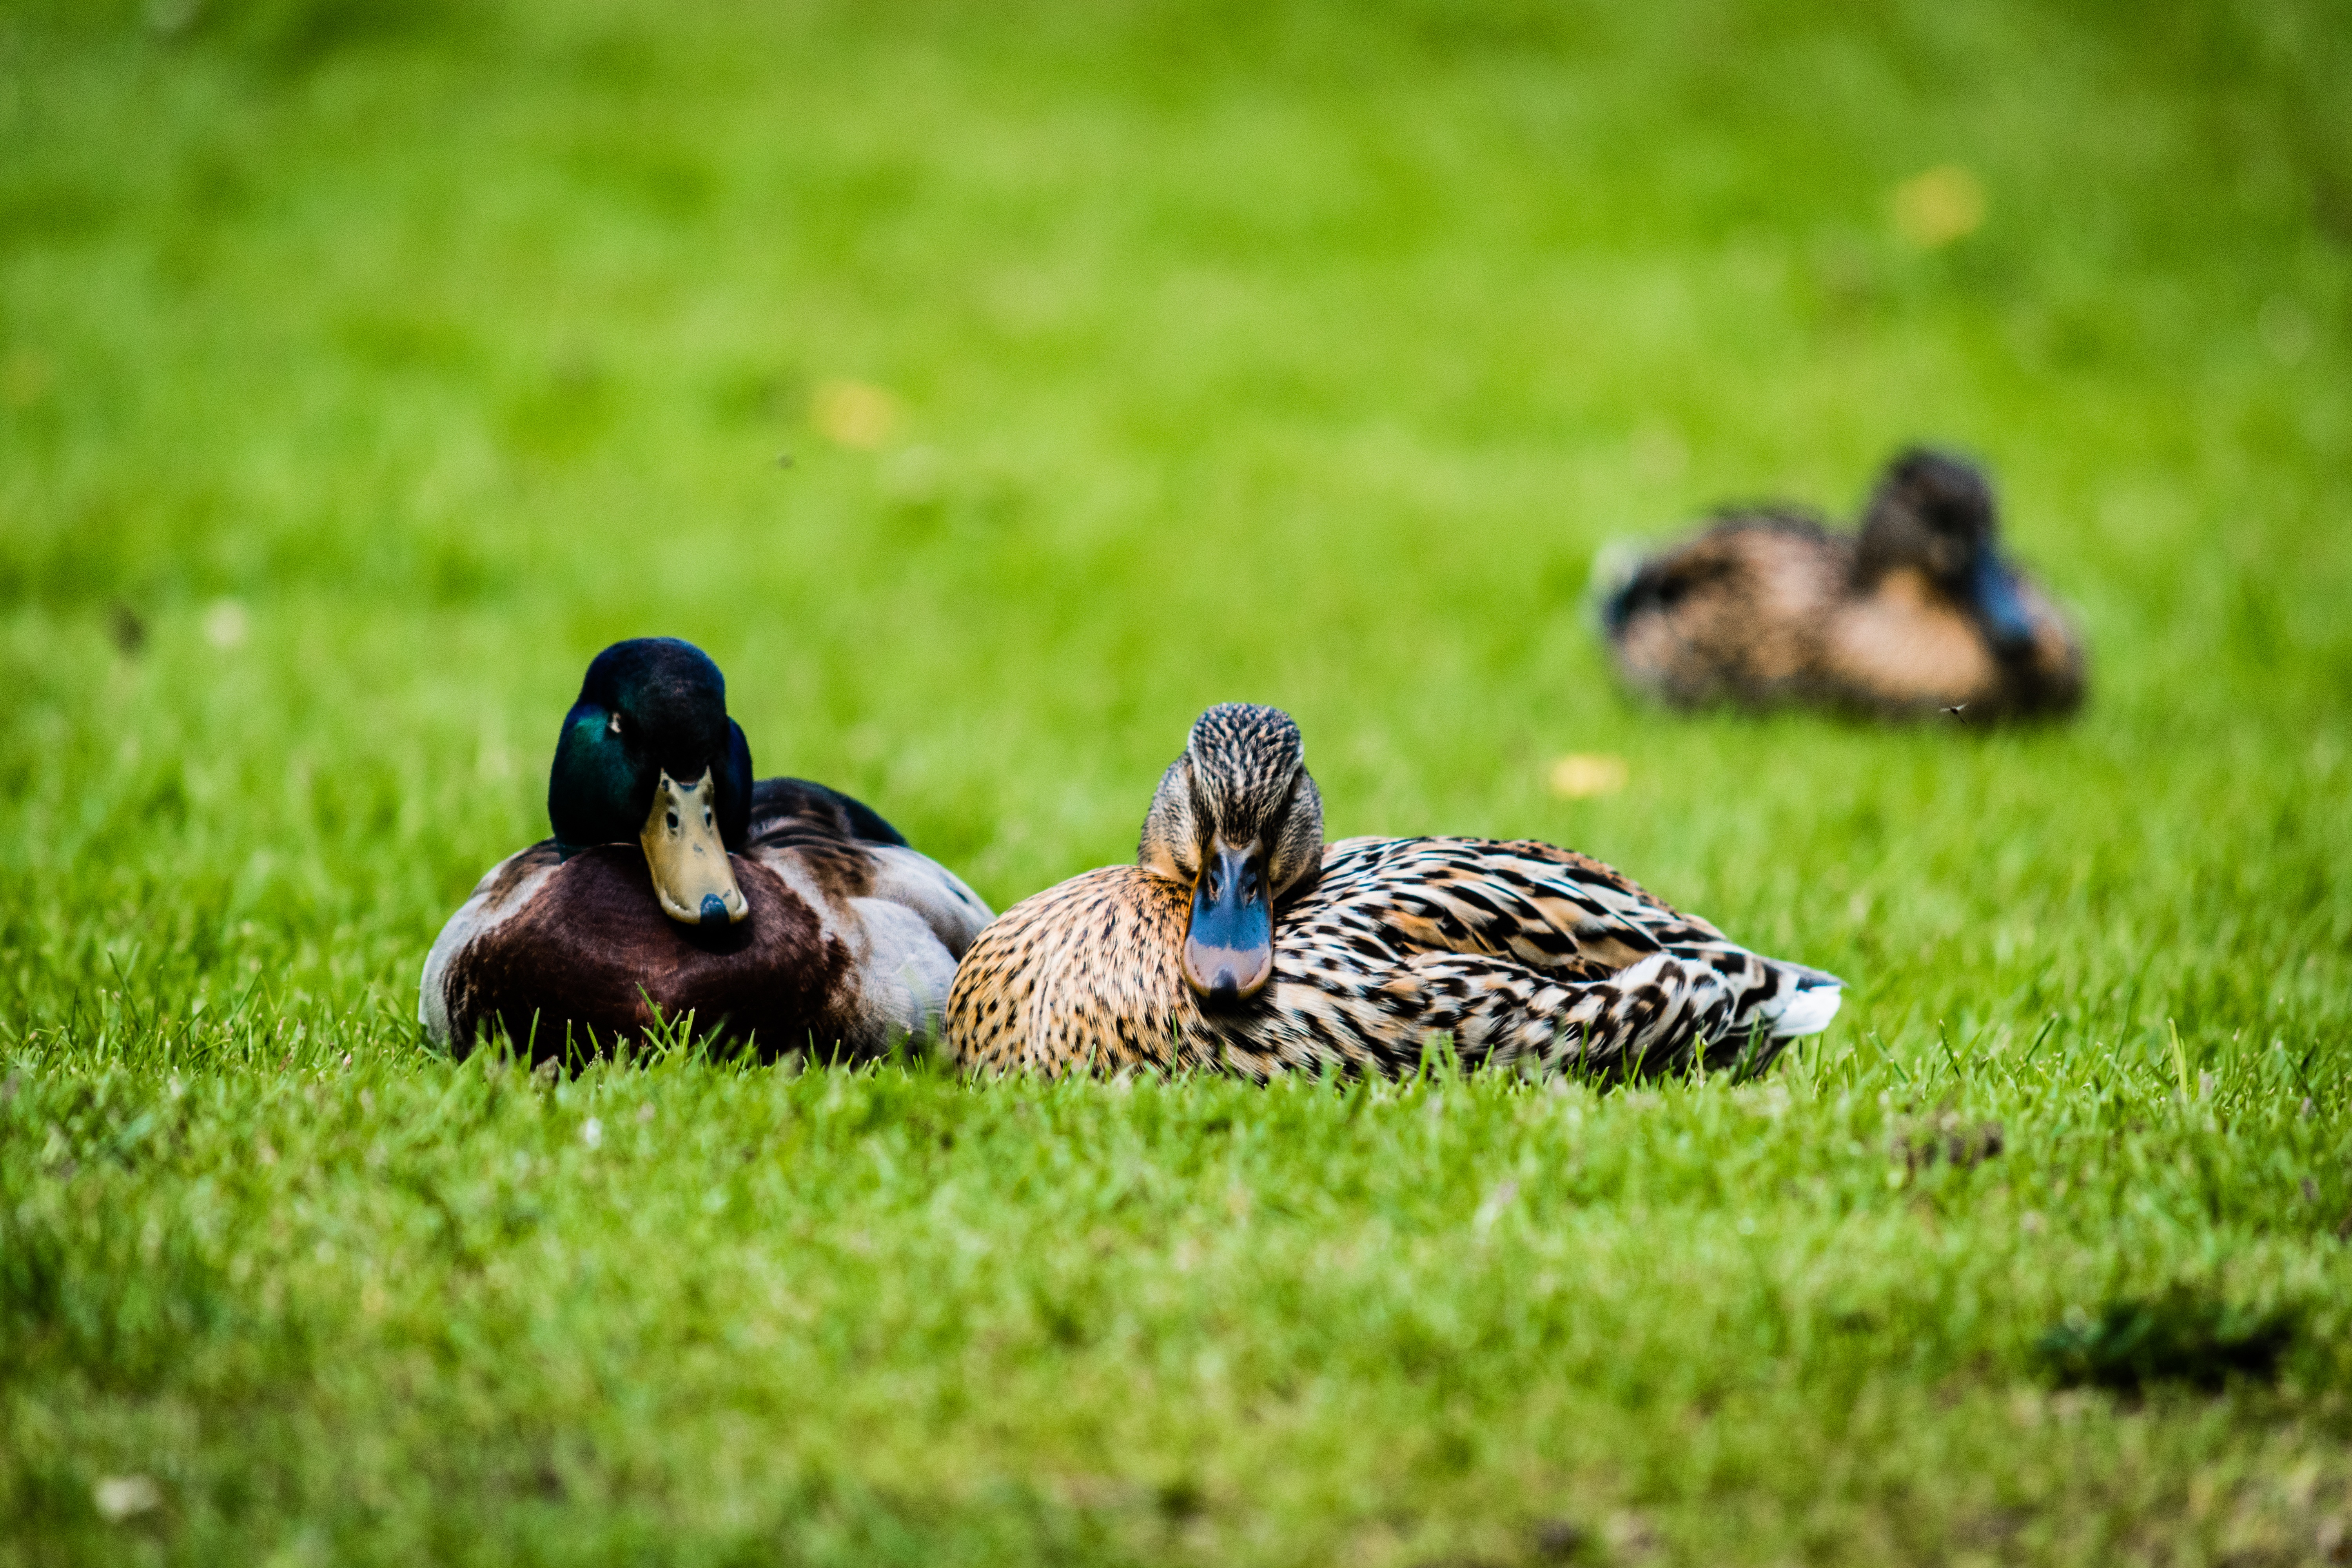
nature, grass, outdoor, bird, lawn, animal, summer, wildlife, wild, green, beak, park, brown, feather, fauna, duck, vertebrate, feathered, waterfowl, water bird, mallard, ducks geese and swans